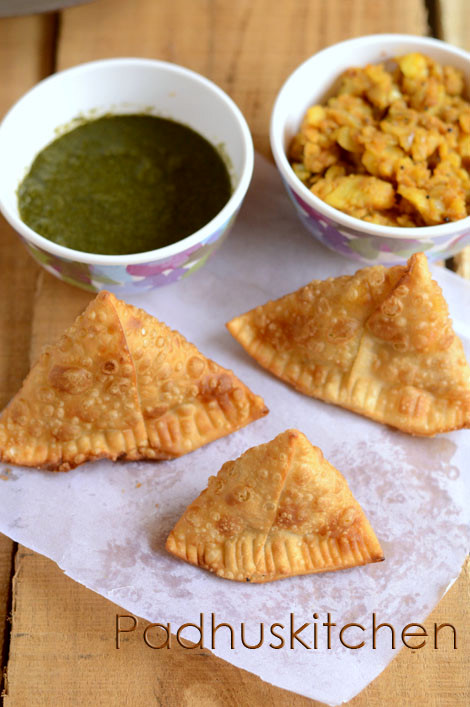
Dish: samosa